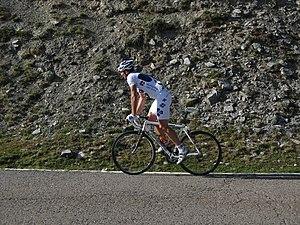
Mickaël Delage, né le 6 août 1985 à Libourne, est un coureur cycliste français. Professionnel depuis 2005, il est membre de l'équipe Groupama-FDJ.